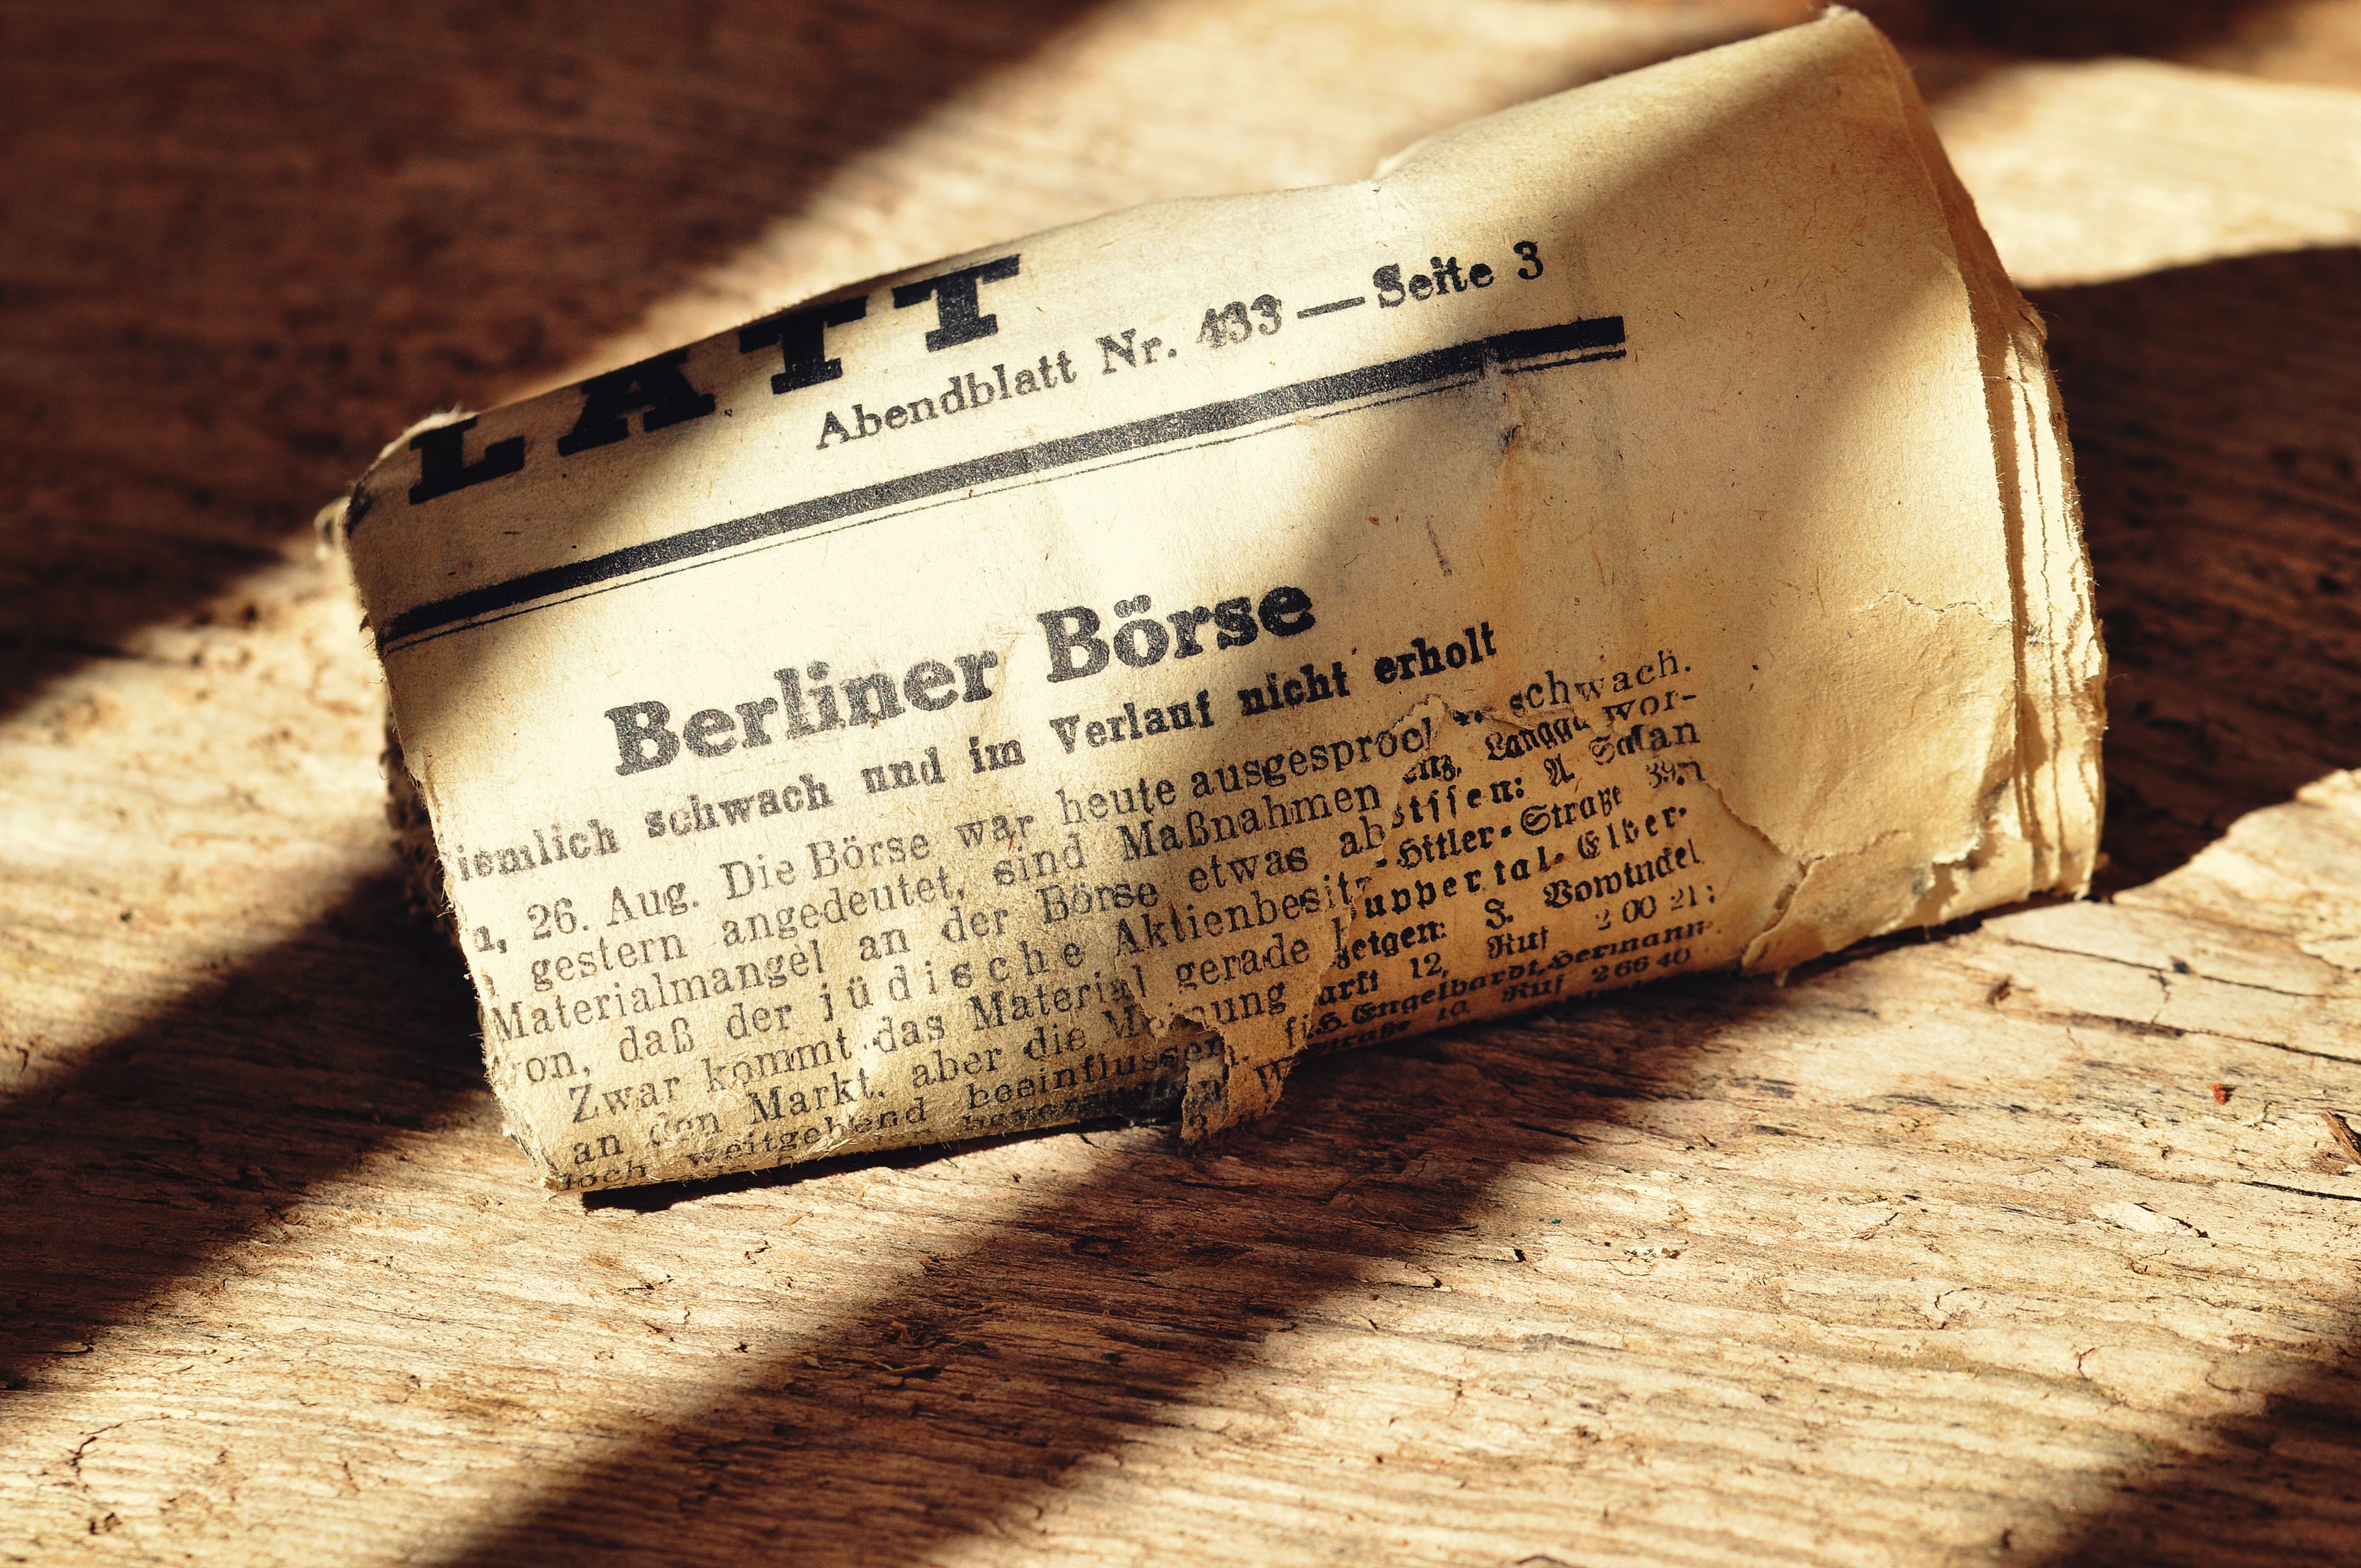
writing, wood, antique, old, newspaper, label, rolled, daily newspaper, old script